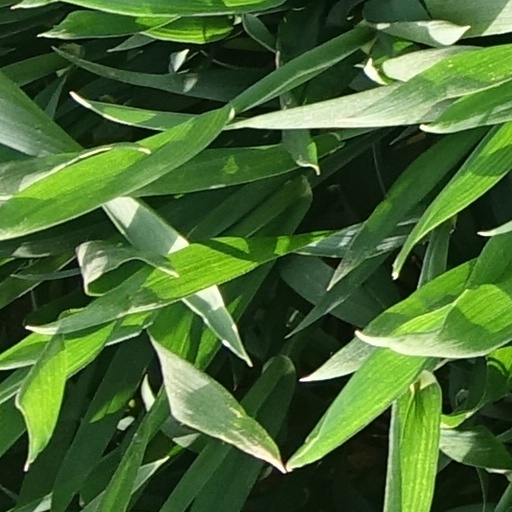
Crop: wheat